Banker horse

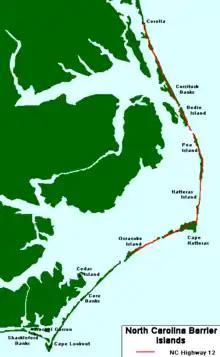
A map showing herd locations

The typical Banker is relatively small, standing between high at the withers and weighing . The forehead is broad and the facial profile tends to be straight or slightly convex. The chest is deep and narrow and the back is short with a sloped croup and low-set tail. Legs have an oval-shaped cannon bone, a trait considered indicative of "strong bone" or soundness. Callouses known as chestnuts are small, on some so tiny that they are barely detectable. Most Bankers have no chestnuts on the hind legs. The coat can be any color but is most often brown, bay, dun, or chestnut. Bankers have long-strided gaits and many are able to pace and amble. They are easy keepers and are hardy, friendly, and docile.